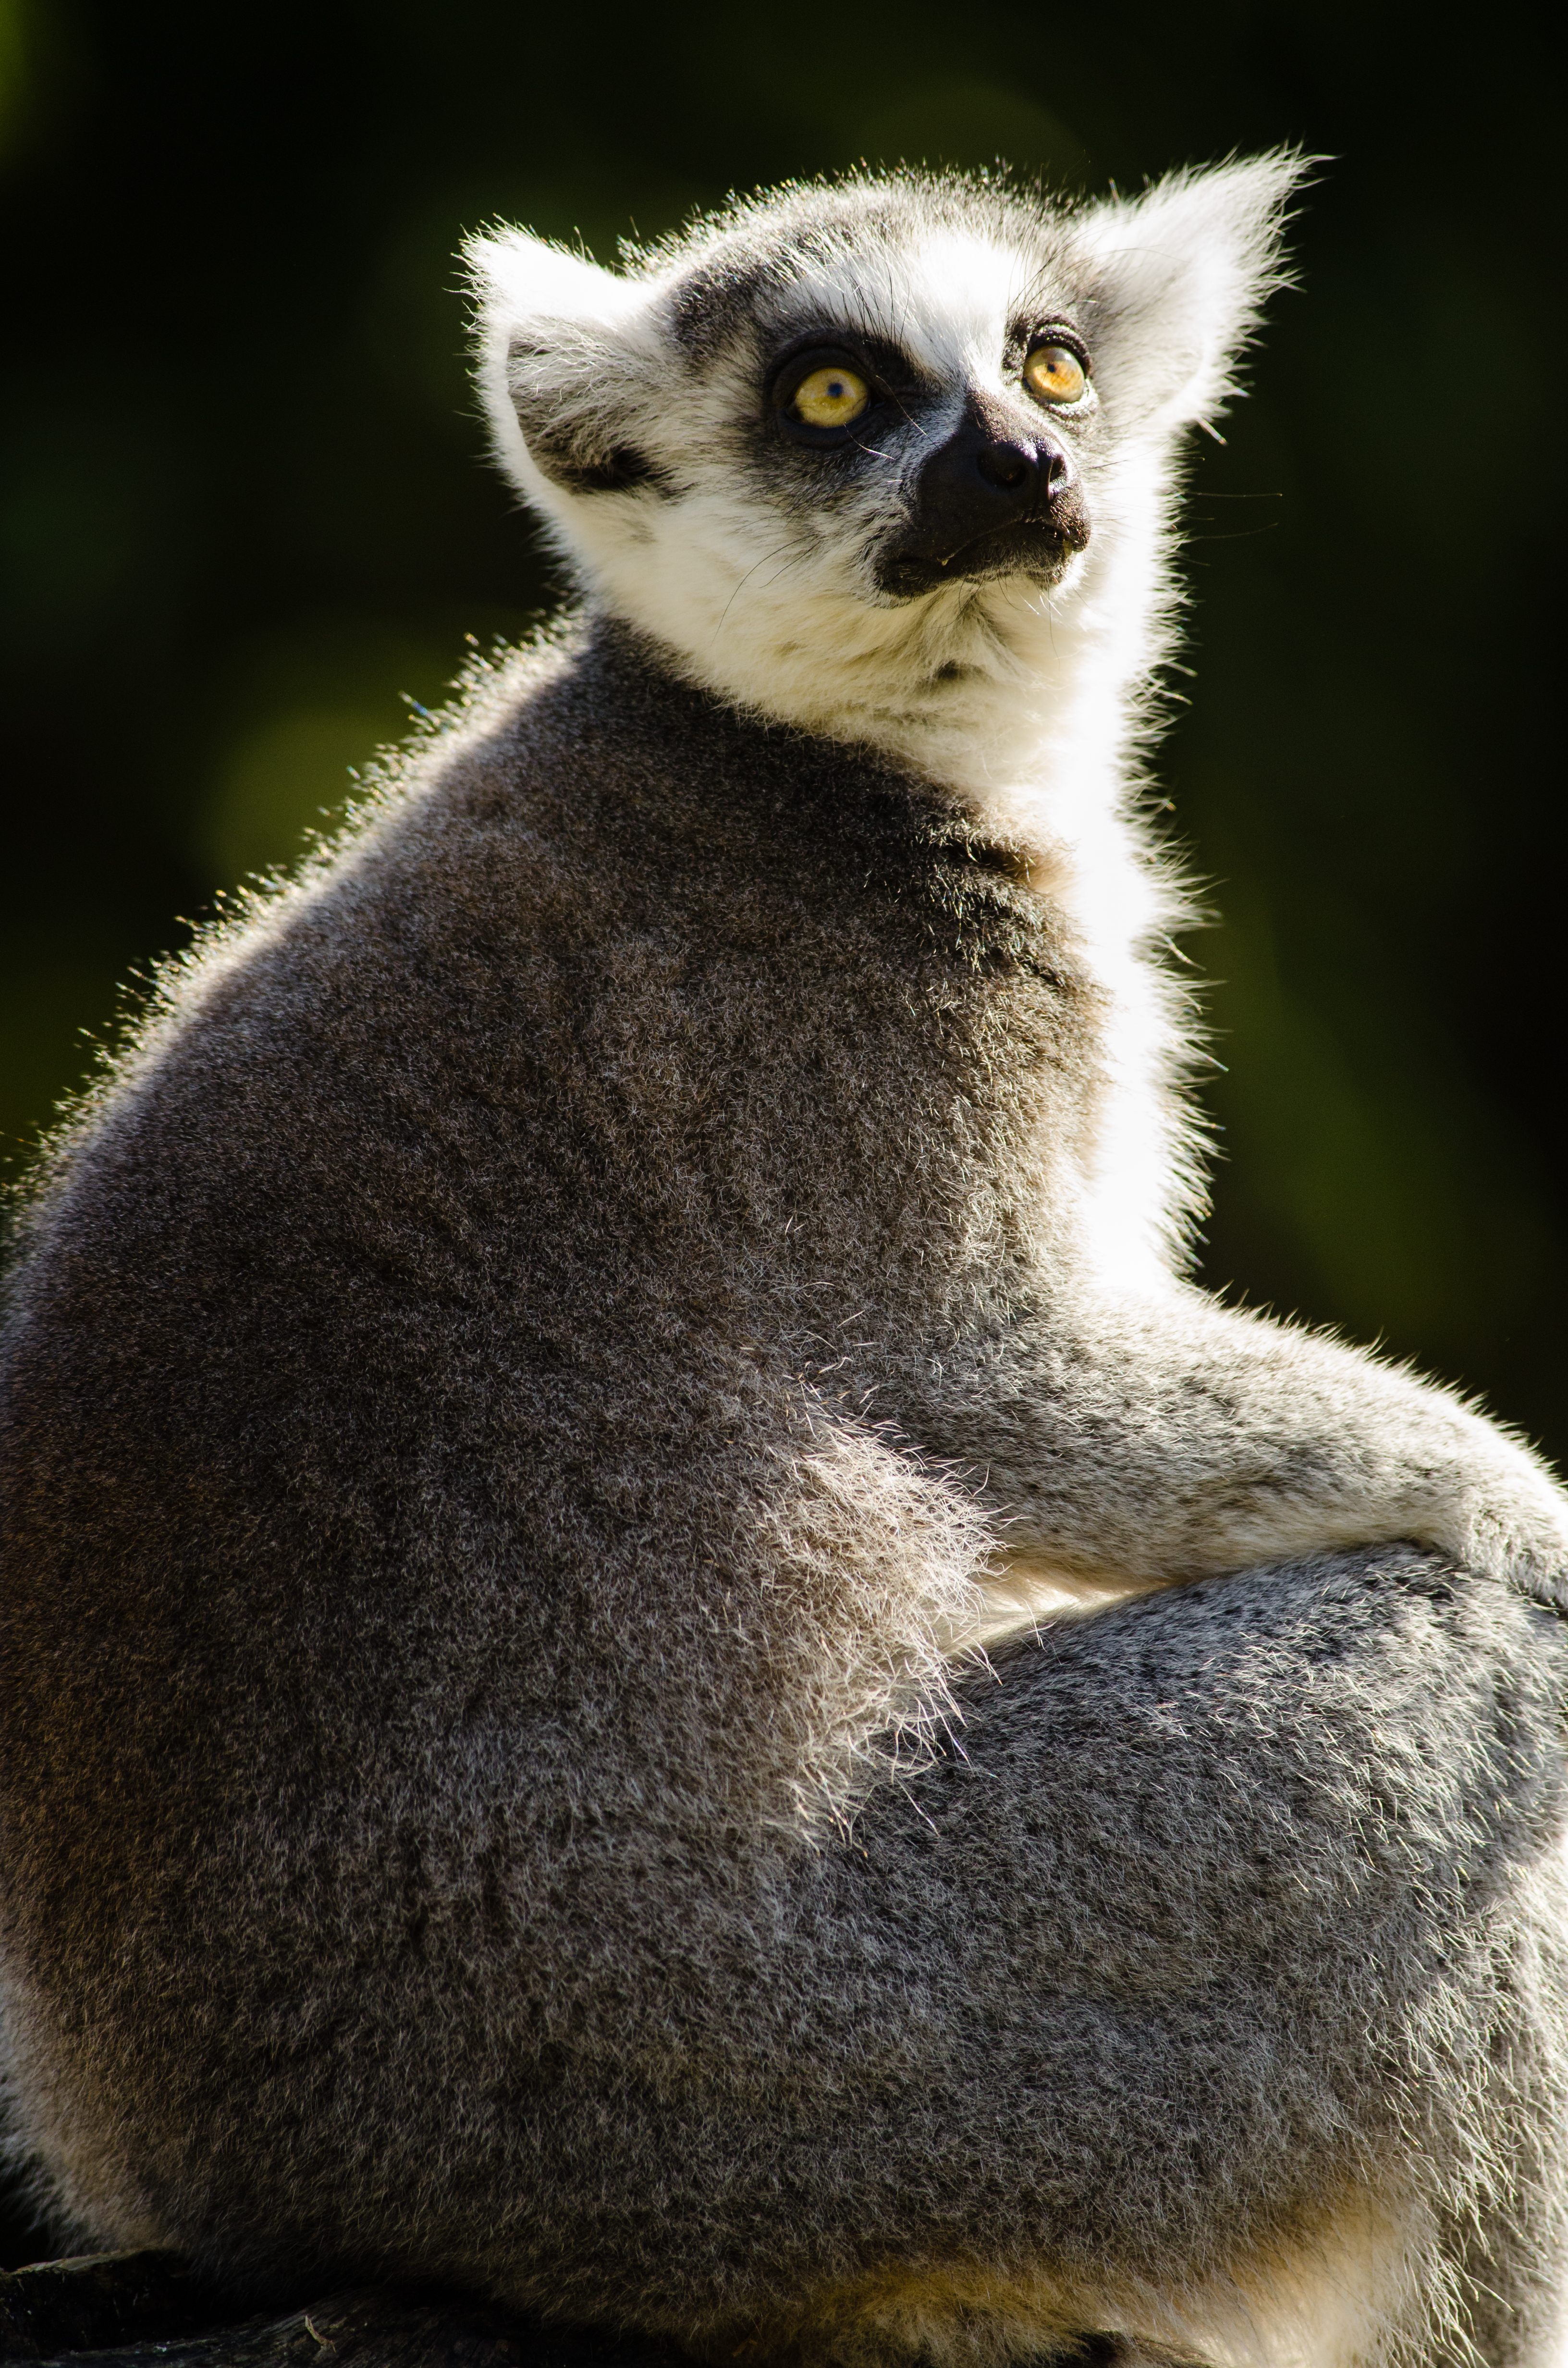
ring, feet, cute, wildlife, zoo, mammal, nikon, fauna, primate, close up, eyes, whiskers, hands, madagascar, vertebrate, germany, deutschland, adorable, lemur, d7000, niedlich, tierpark, tailed, katta, hnde, fse, madagaskar, lemuren, marsupial, kattas